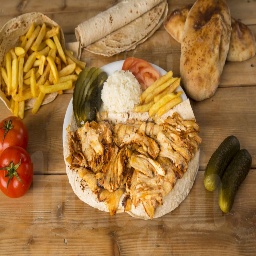
Label: doner